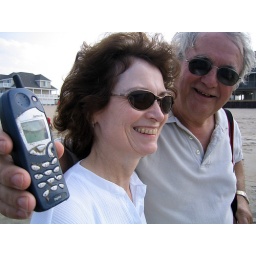
Dad went swimming in the Atlantic with his phone in his pocket.